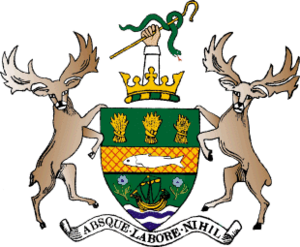
En Irlande, un comté est une subdivision administrative. Il existe 32 comtés traditionnels répartis en 4 provinces : Ulster, Connacht, Munster et Leinster. 26 comtés appartiennent à l'État d'Irlande indépendant, tandis que les six autres, tous situés en Ulster, forment l'Irlande du Nord, une nation constitutive du Royaume-Uni.
Le comté de Down est l'un des six comtés irlandais formant l'Irlande du Nord. Comme les cinq autres, il fait partie de la province d'Ulster. Sa superficie est de 2 448 km² pour près de 532 000 habitants. Sa capitale est Downpatrick. C’est à l’intérieur du comté que l’on trouve le point le plus à l’est de l'île d'Irlande : Burr Point.